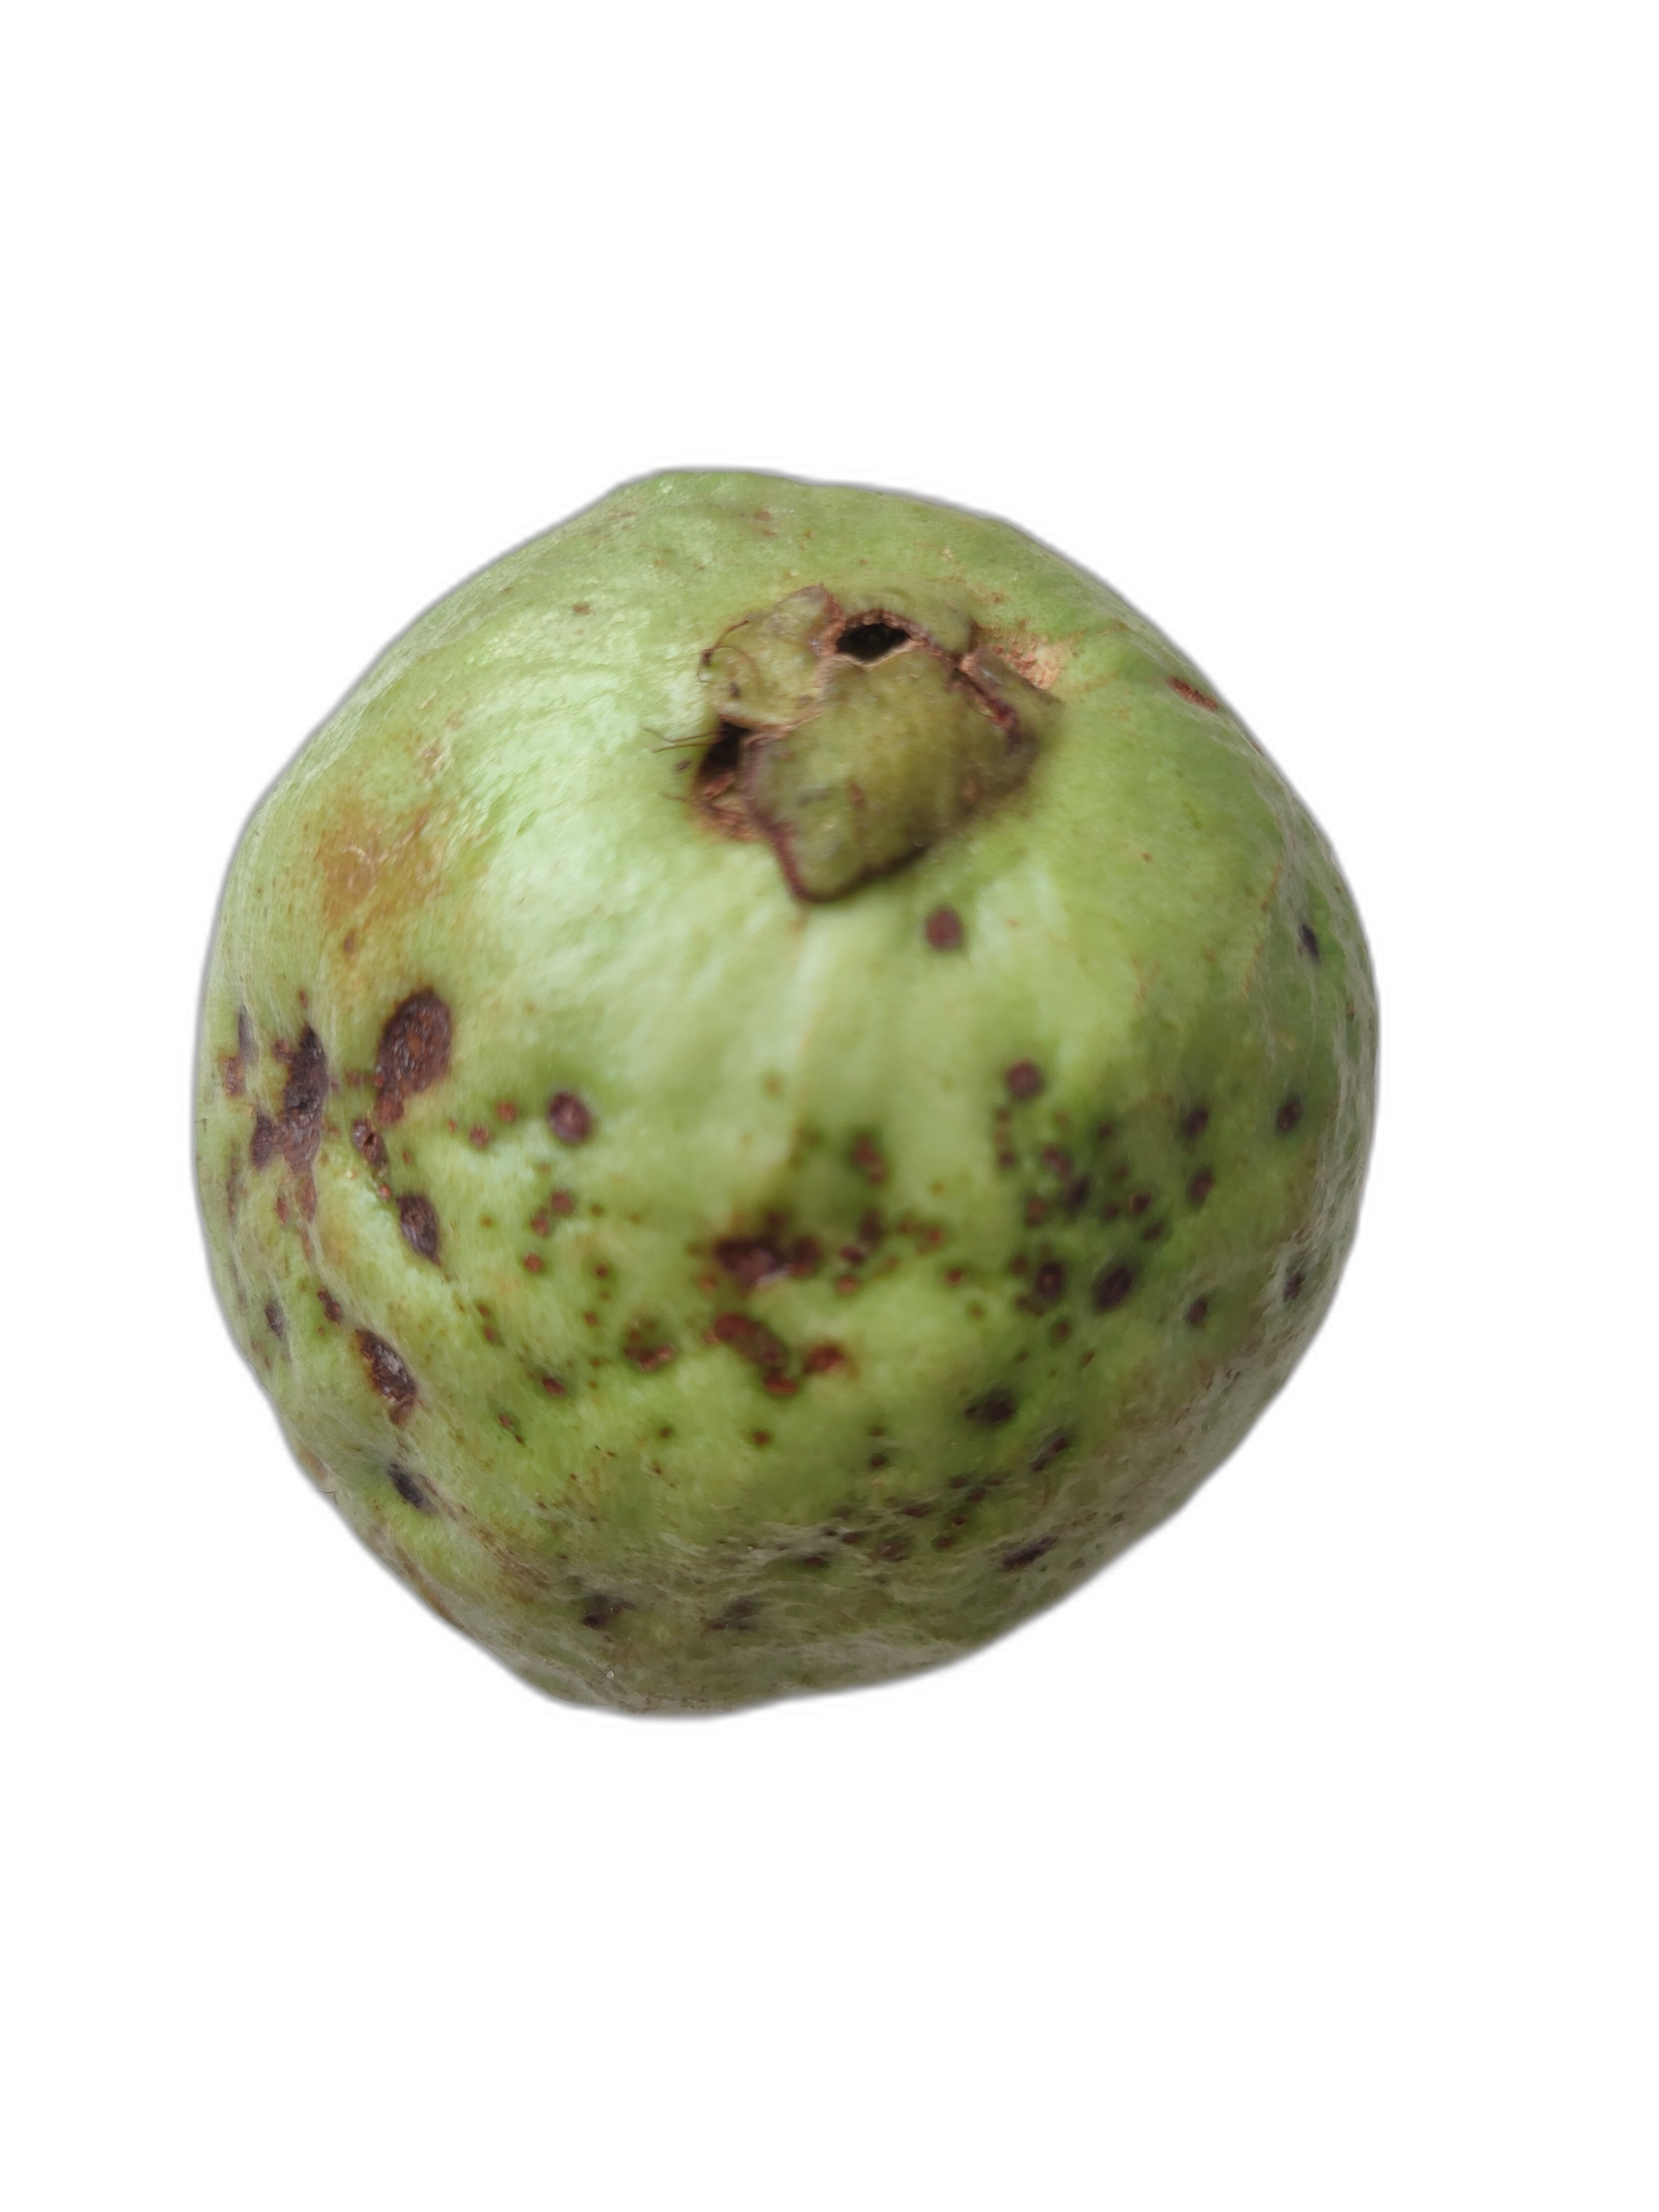
Plant part: fruit
Disease: Anthracnose